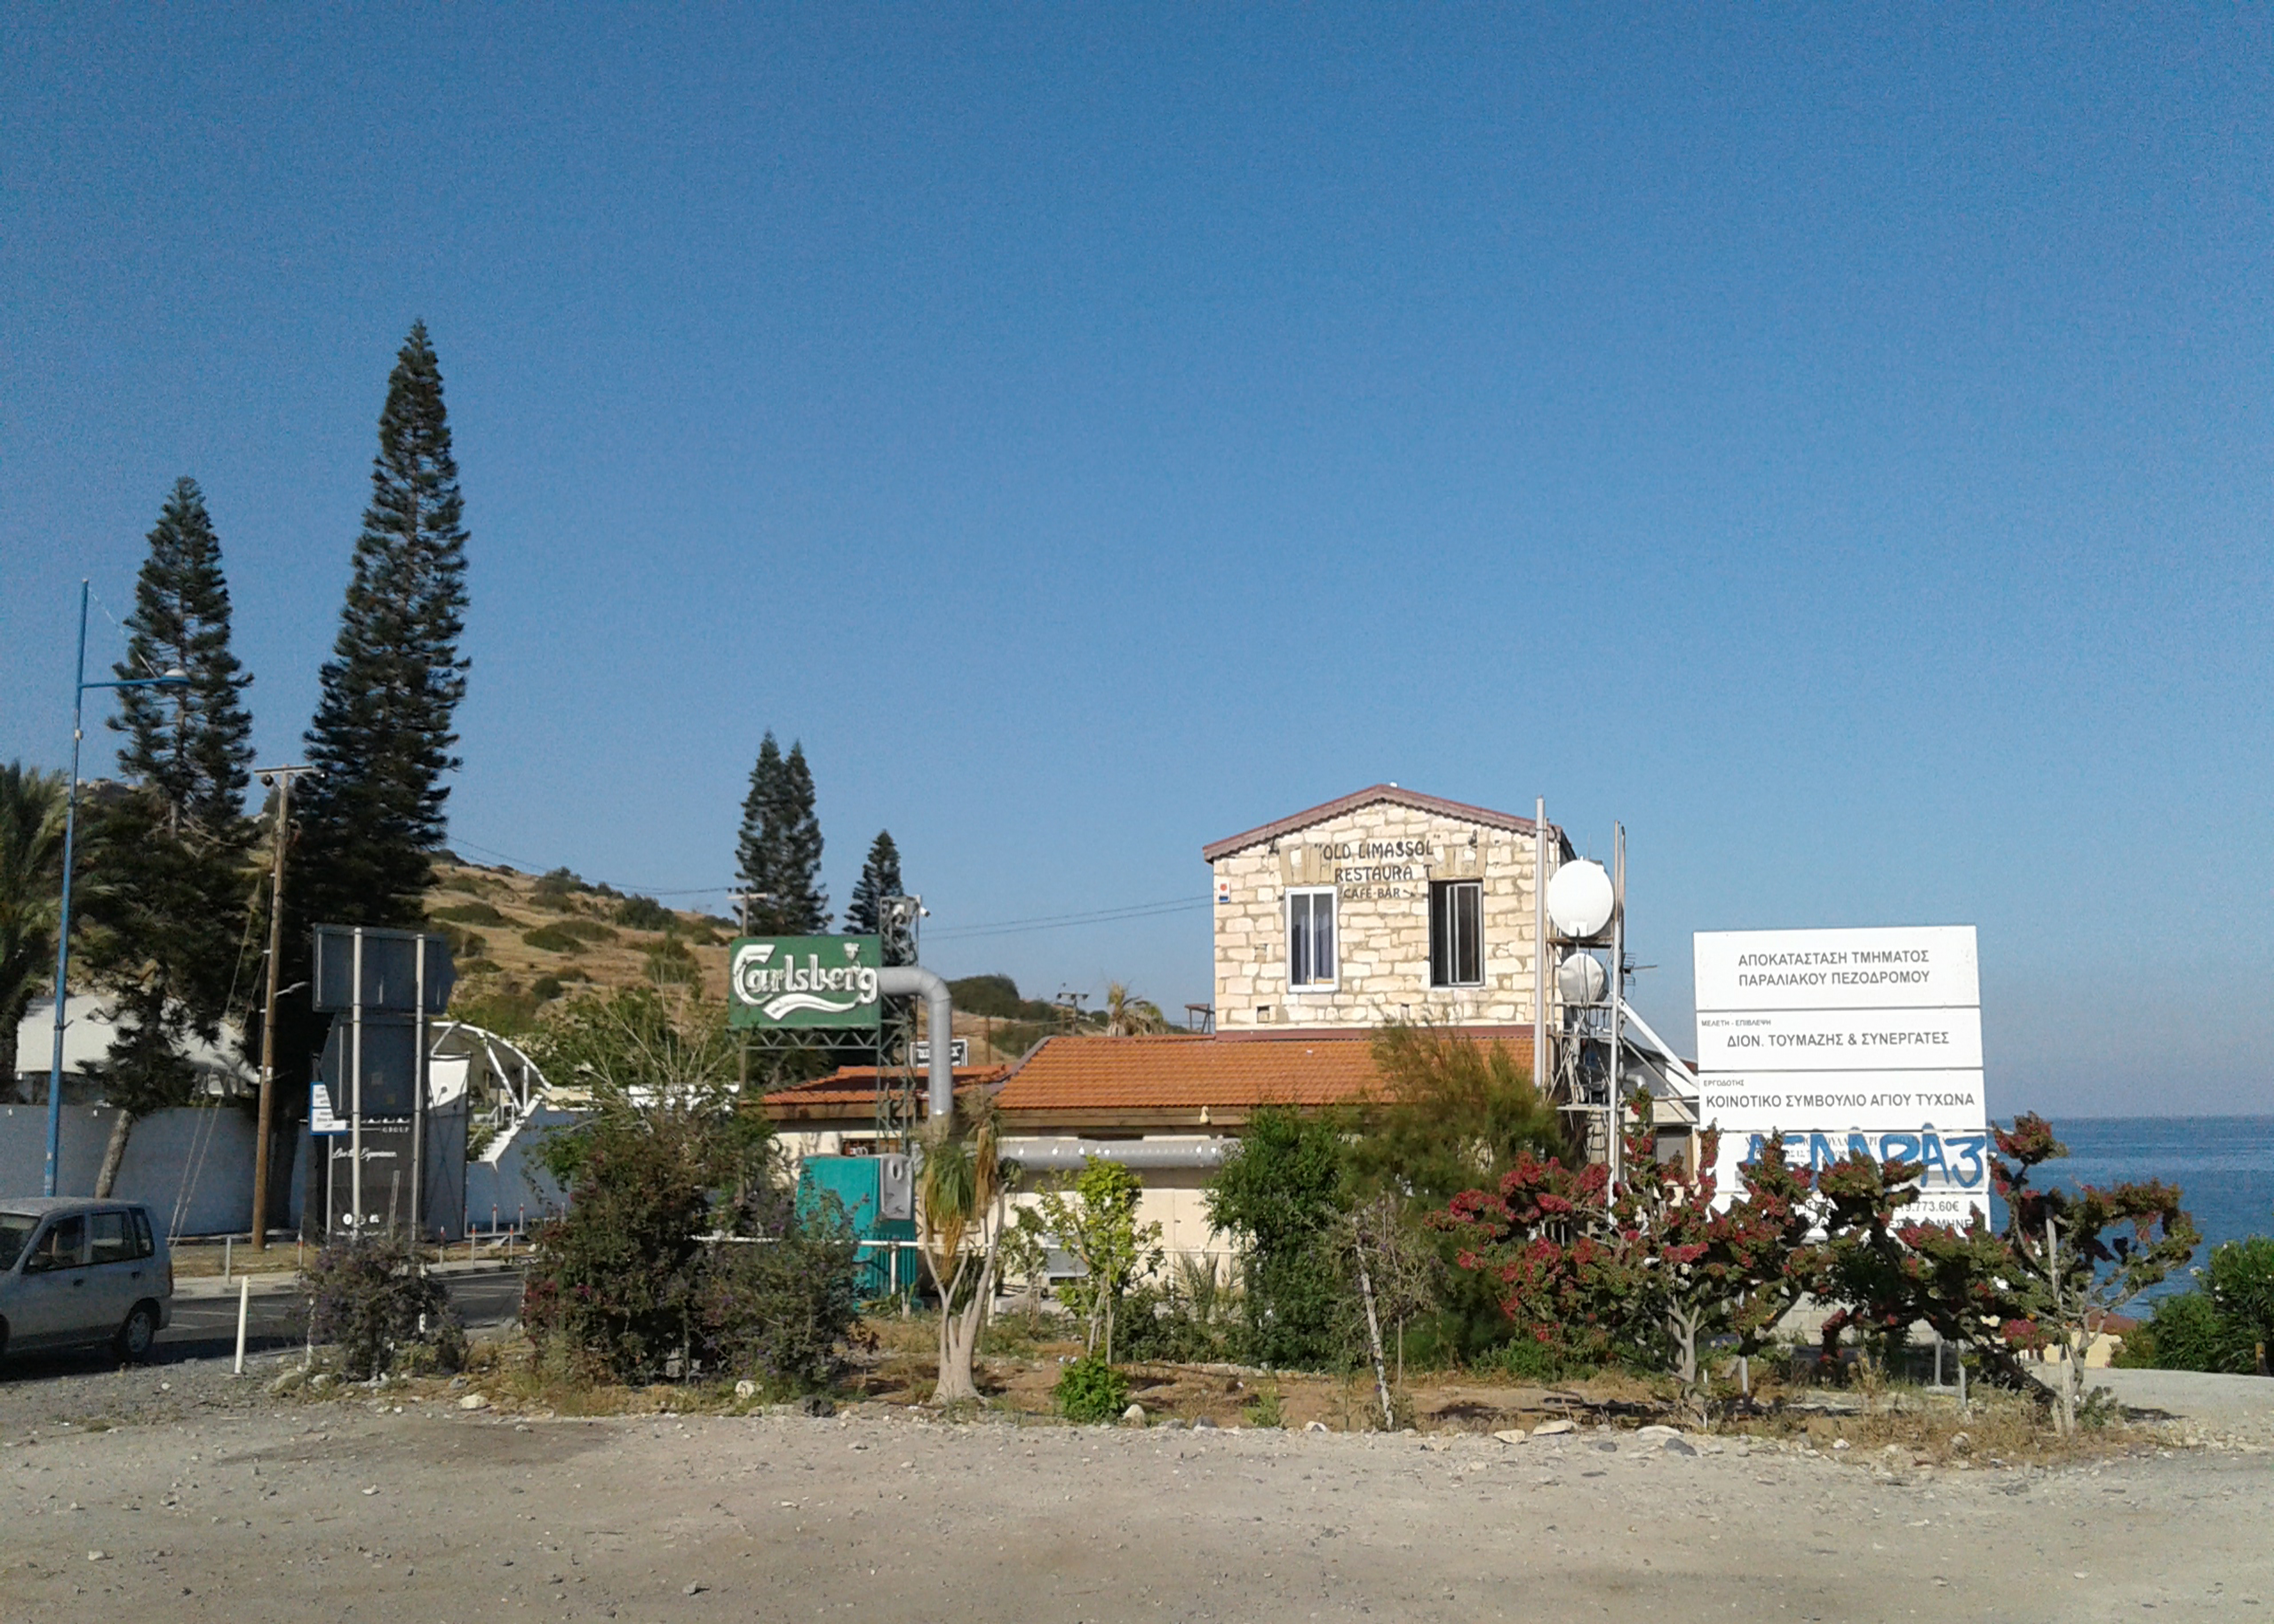
sky, sea, old houses, car, plant, building, land lot, tree, landscape, water, facade, city, house, window, beach, urban design, road, mixed use, suburb, village, horizon, conifer, travel, apartment, tourism, rock, roof, street, ocean, parking, vacation